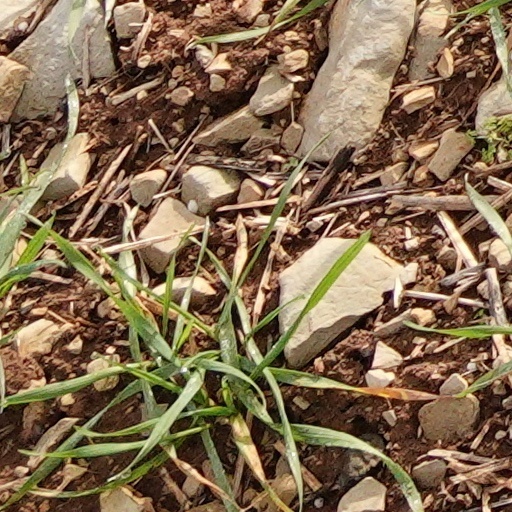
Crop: wheat